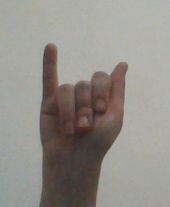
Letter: meem